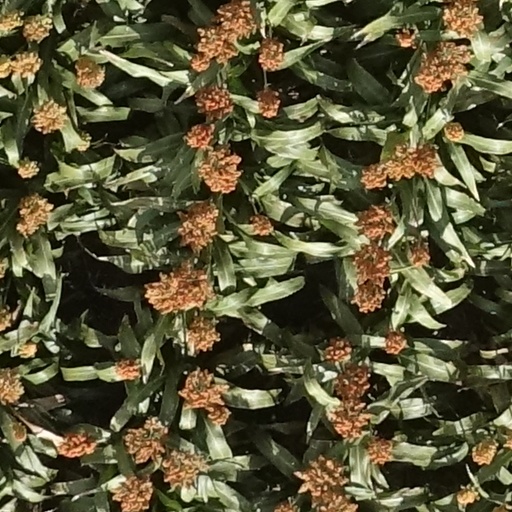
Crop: sorghum